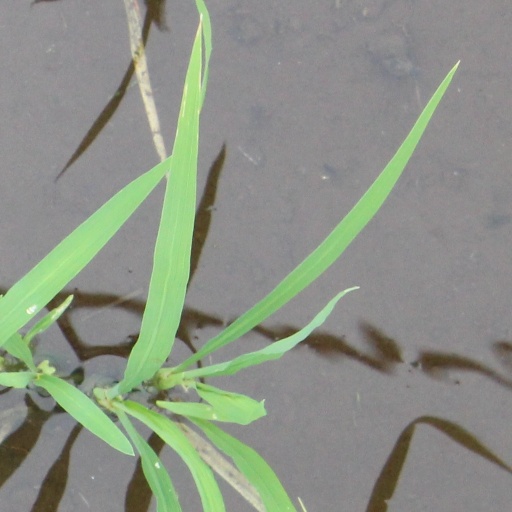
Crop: rice